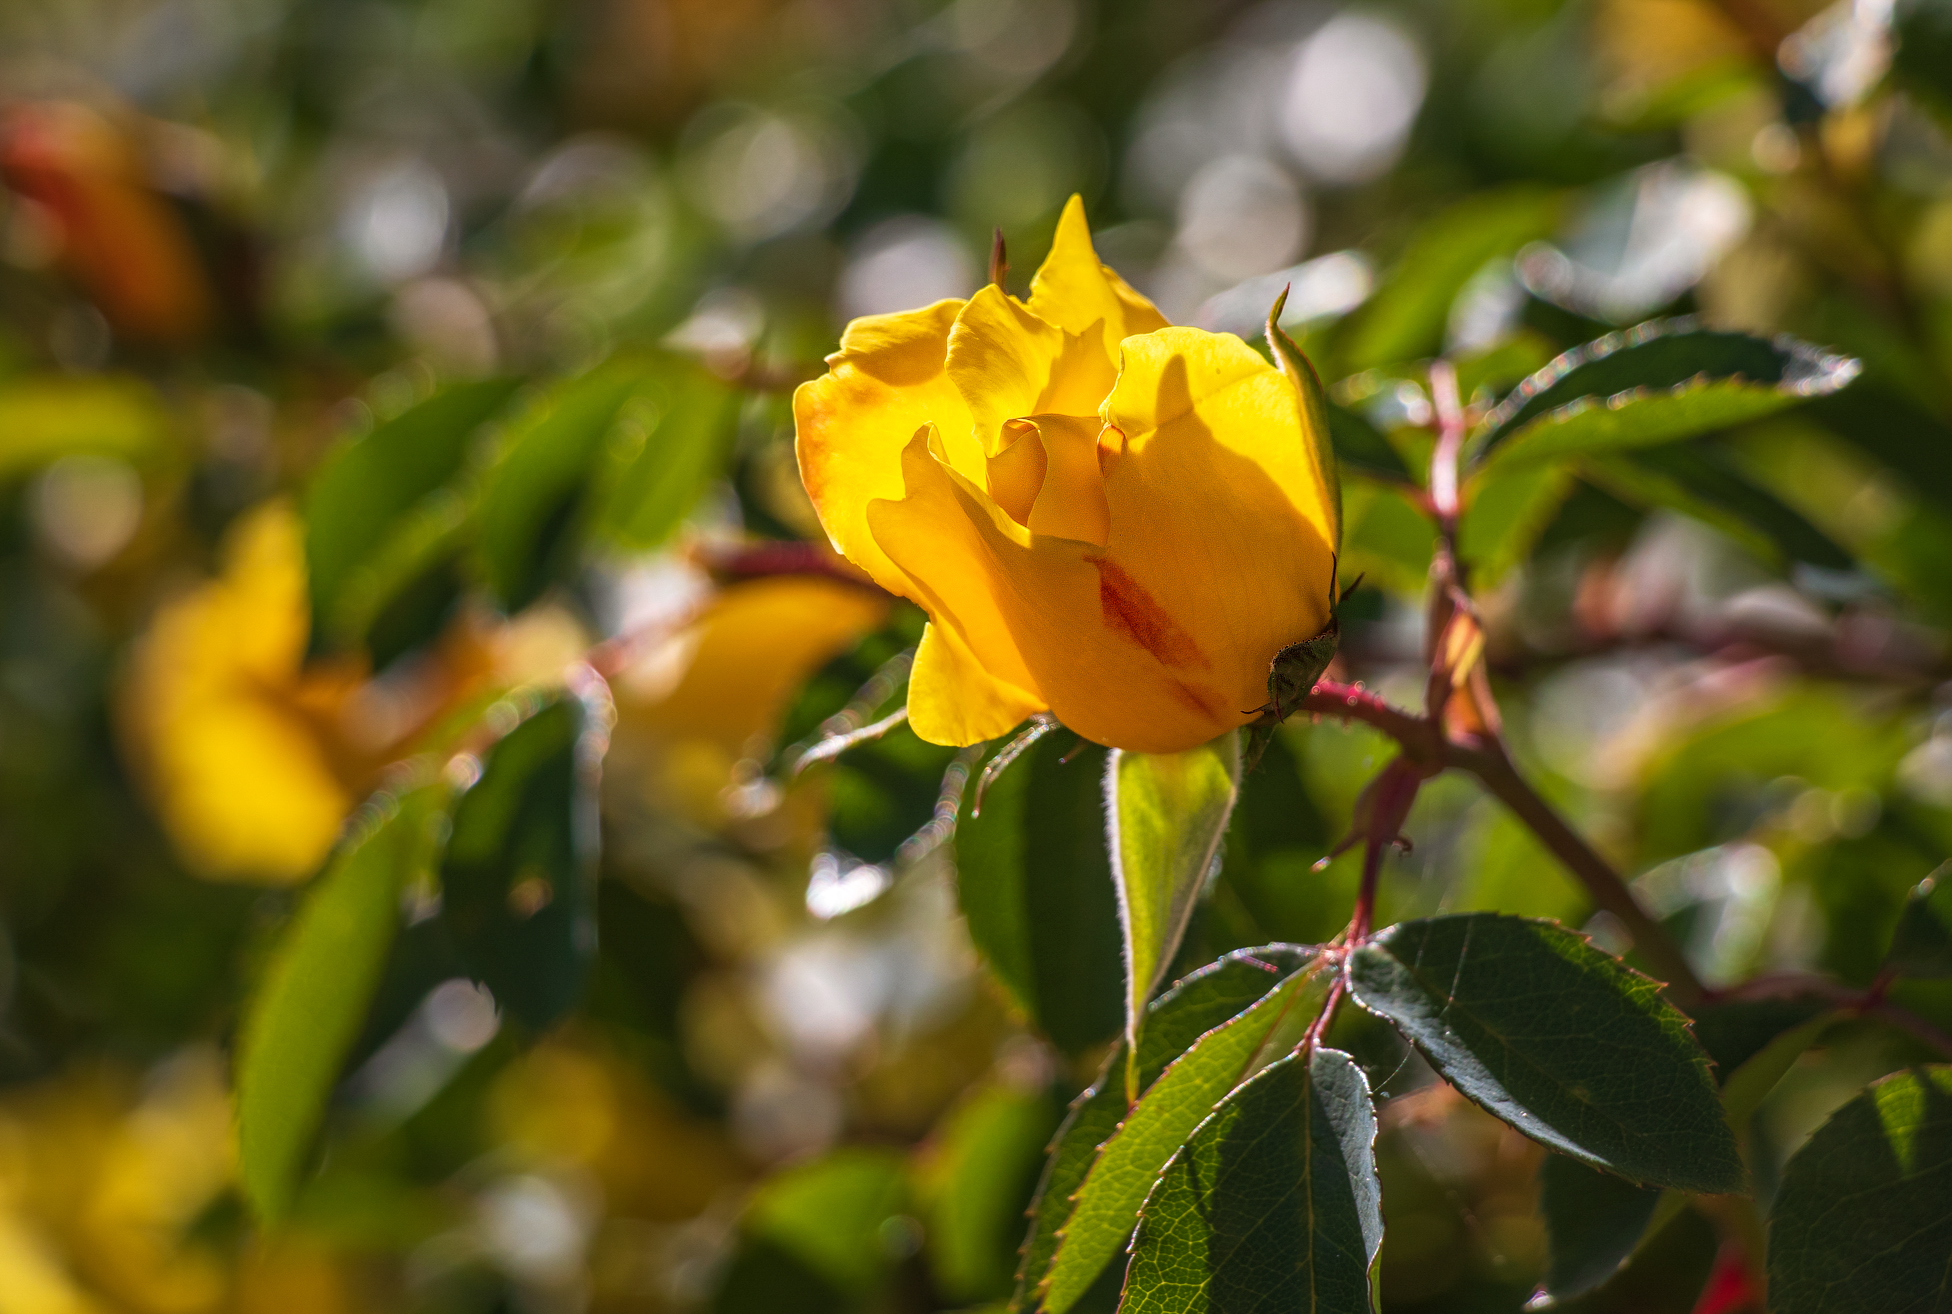
yellow, rose, flower, flowering plant, petal, plant, leaf, botany, rose family, spring, austrian briar, branch, floribunda, plant stem, wildflower, rose order, herbaceous plant